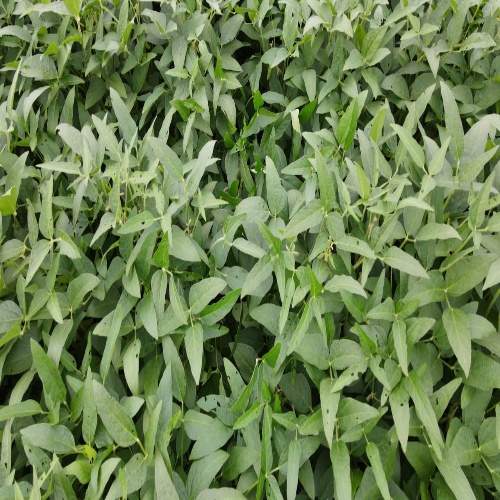
Label: Diabrotica_speciosa